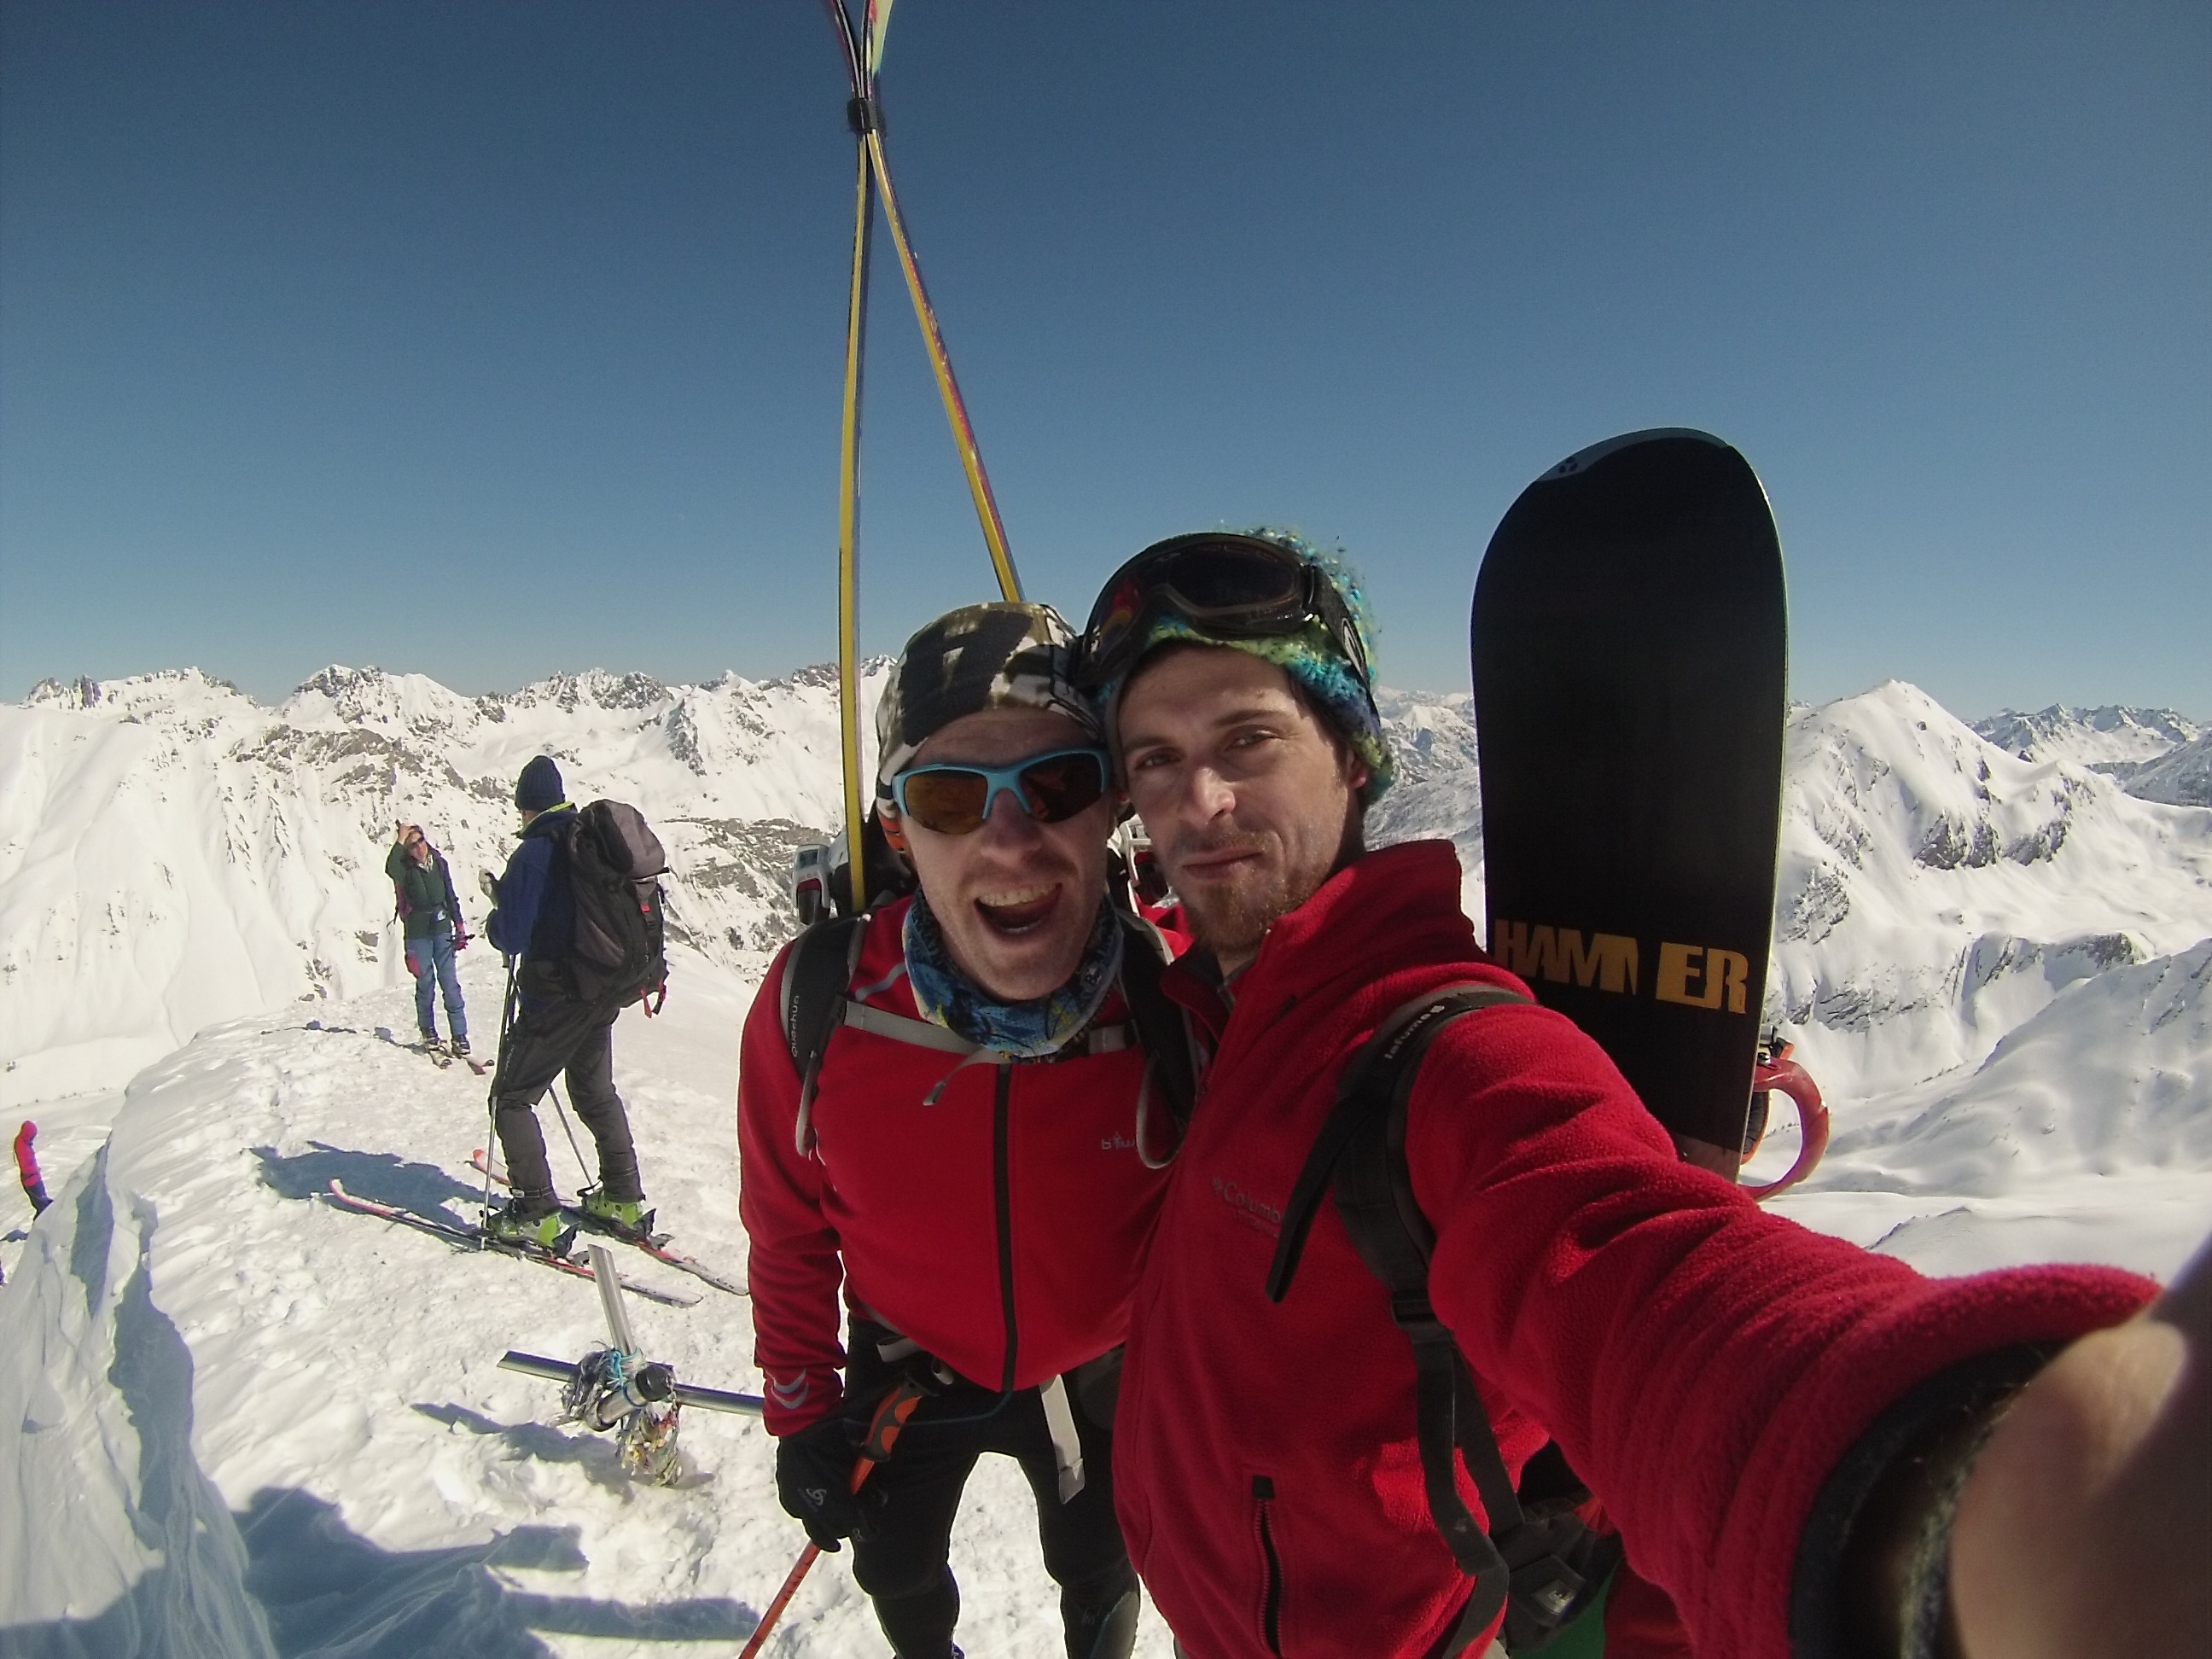
mountain, snow, winter, adventure, mountain range, snowboard, extreme sport, skiing, summit, mountaineering, winter sport, sports, alps, downhill, ski, ski touring, nordic skiing, ski mountaineering, ski equipment, mountain guide